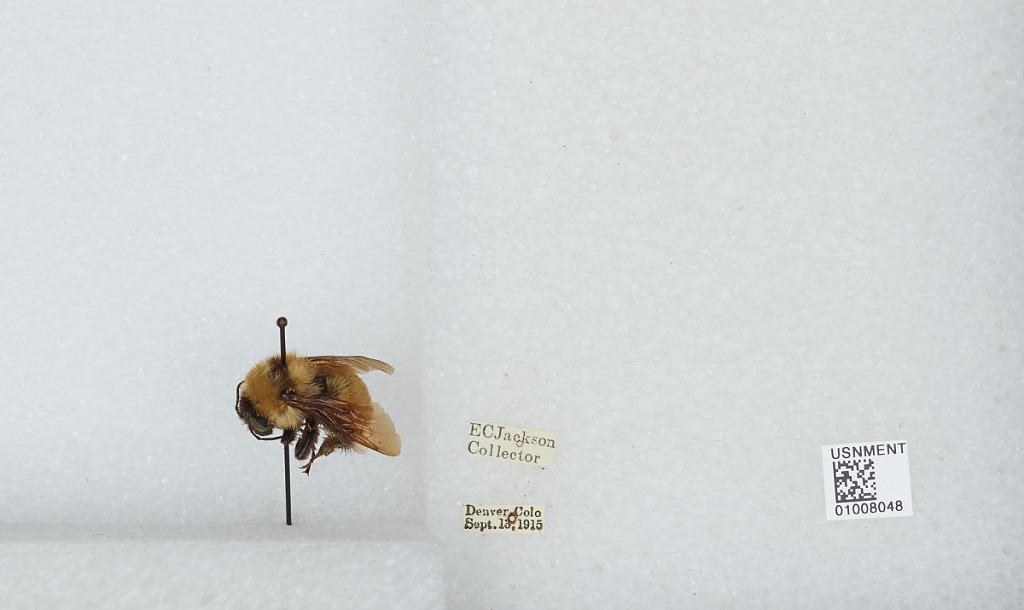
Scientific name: Bombus (Fervidobombus) fervidus fervidus (Fabricius)
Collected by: E. Jackson
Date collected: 1915-9-13
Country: United States
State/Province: Colorado
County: Denver
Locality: Denver
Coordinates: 39.7619, -104.881